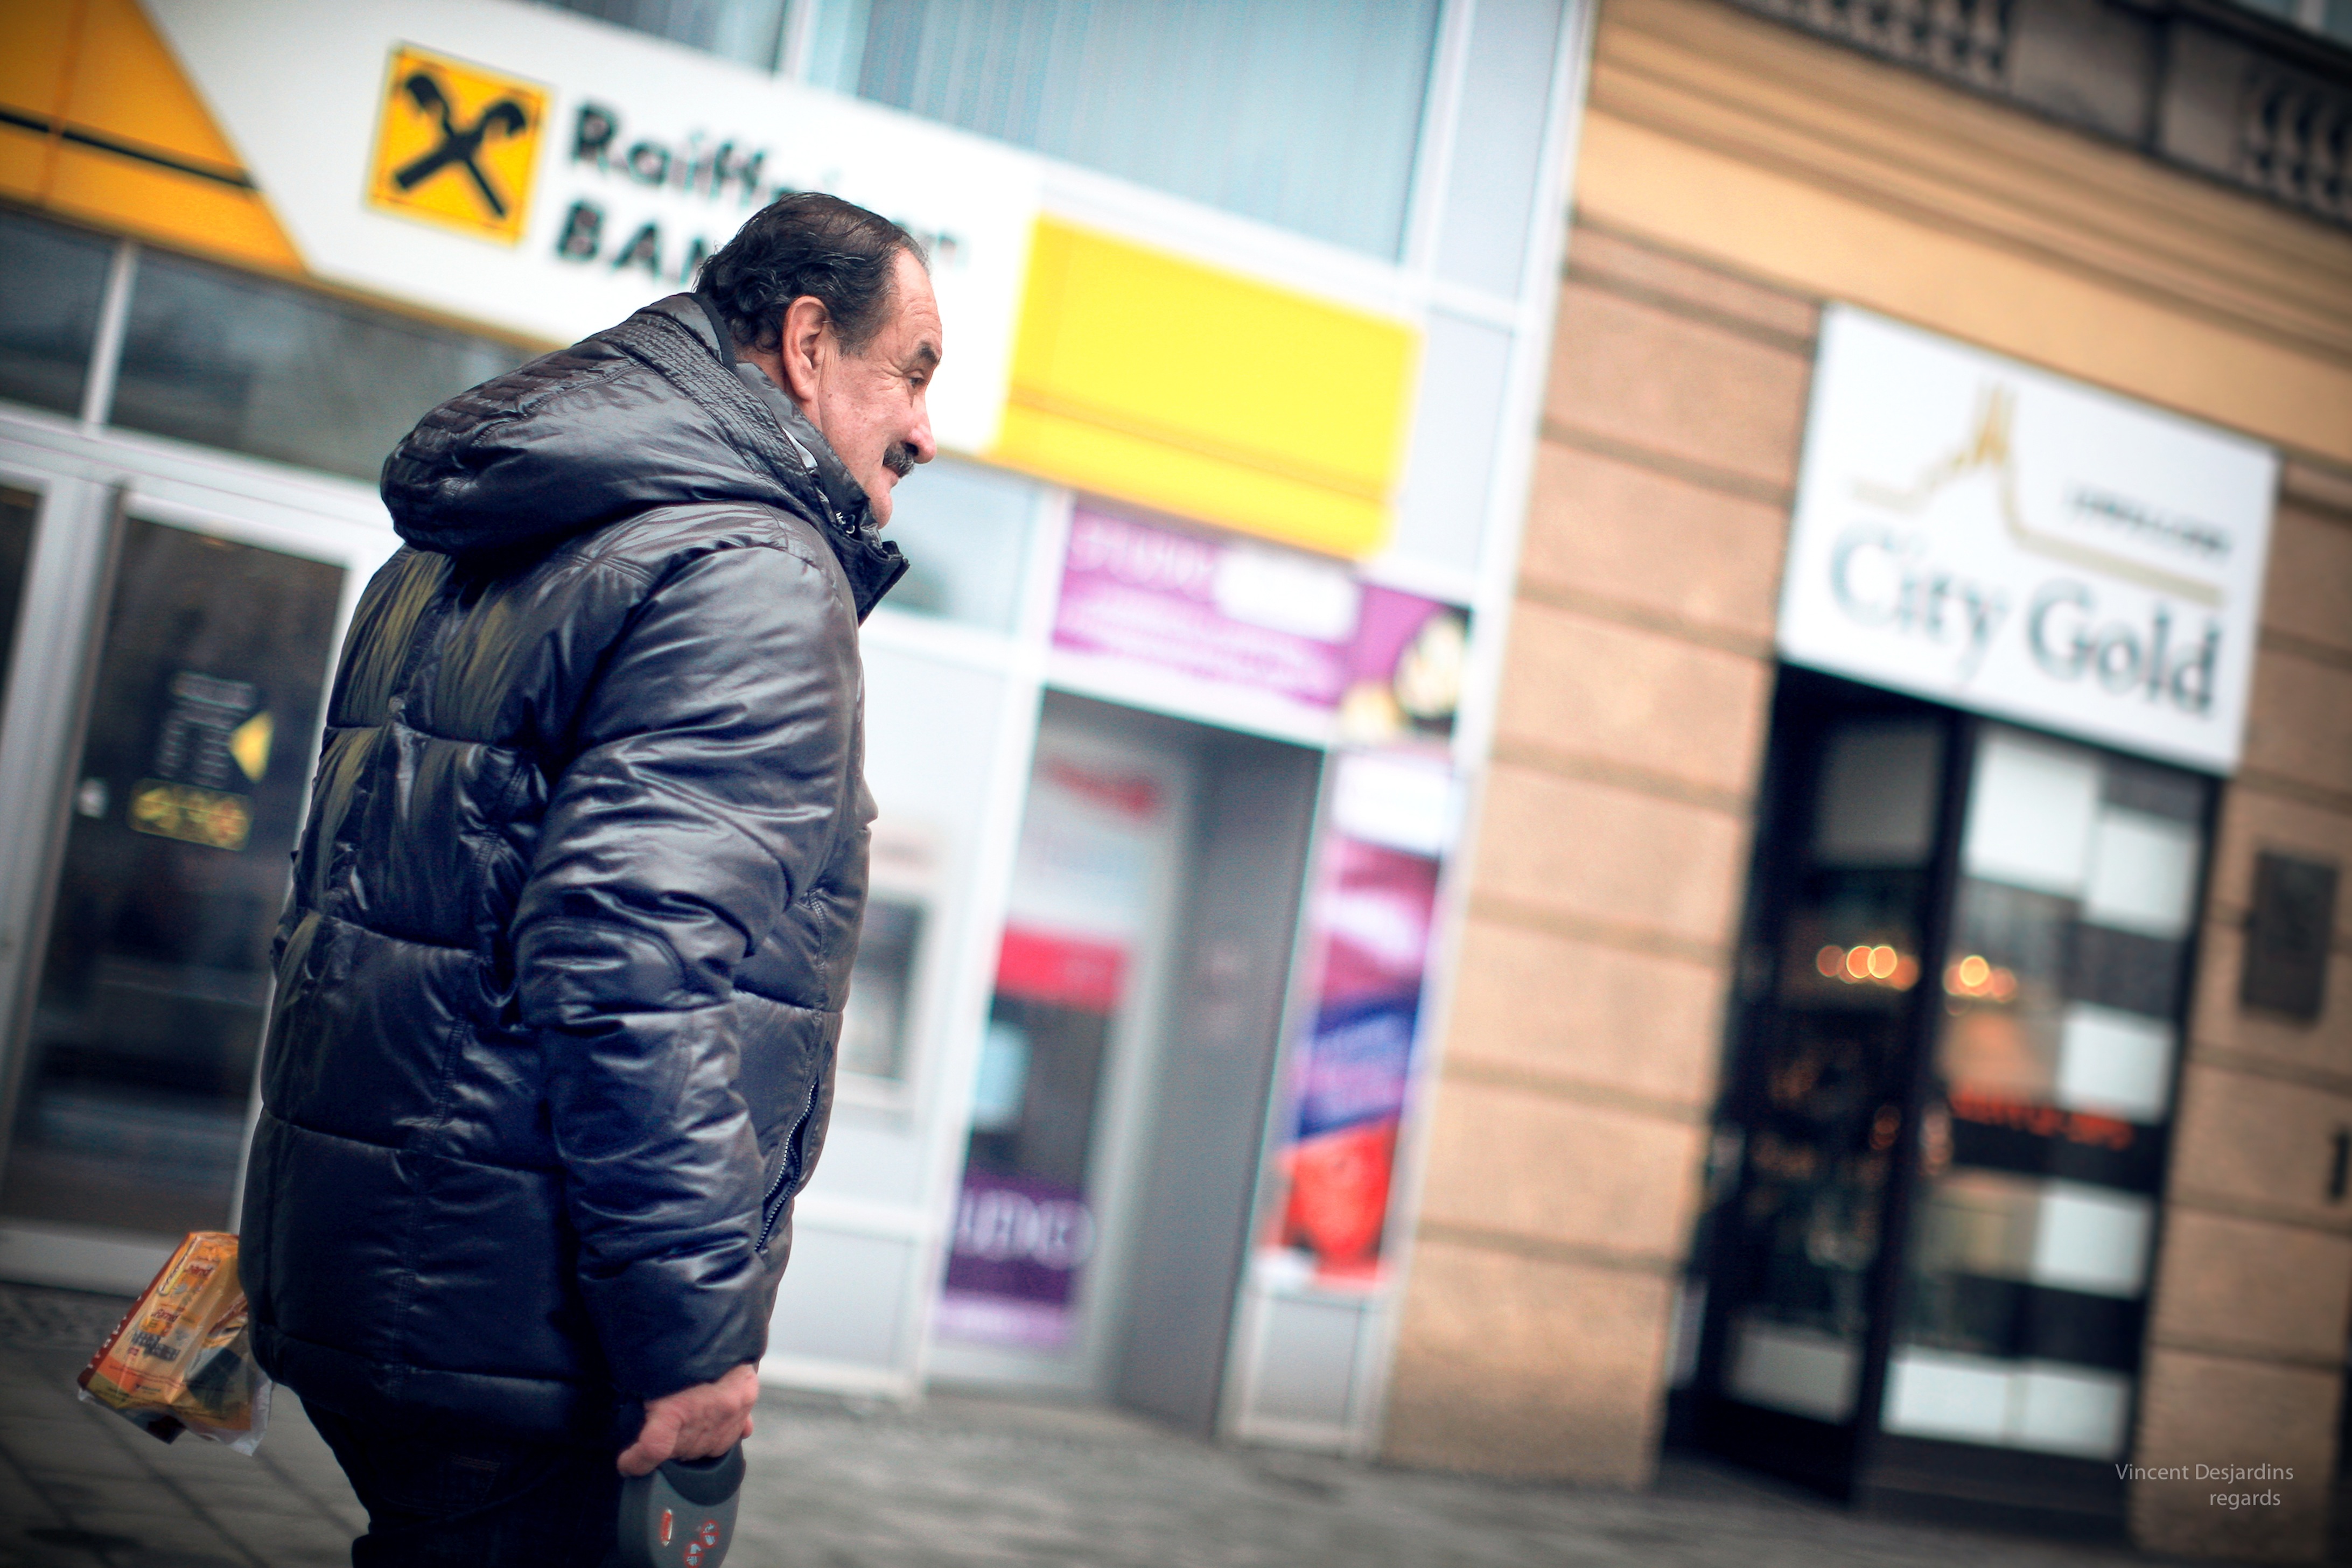
pedestrian, road, street, color, canon, shopping, cool image, 50mm, infrastructure, snapshot, rue, czechrepublic, urbanlandscape, brno, ceskarepublika, tschechischerepublik, canon5d, brnn, ef50mmf12lusm, rpubliquetchque, moravia, moravie, flickraward, moraviedusud, pieton, interaction